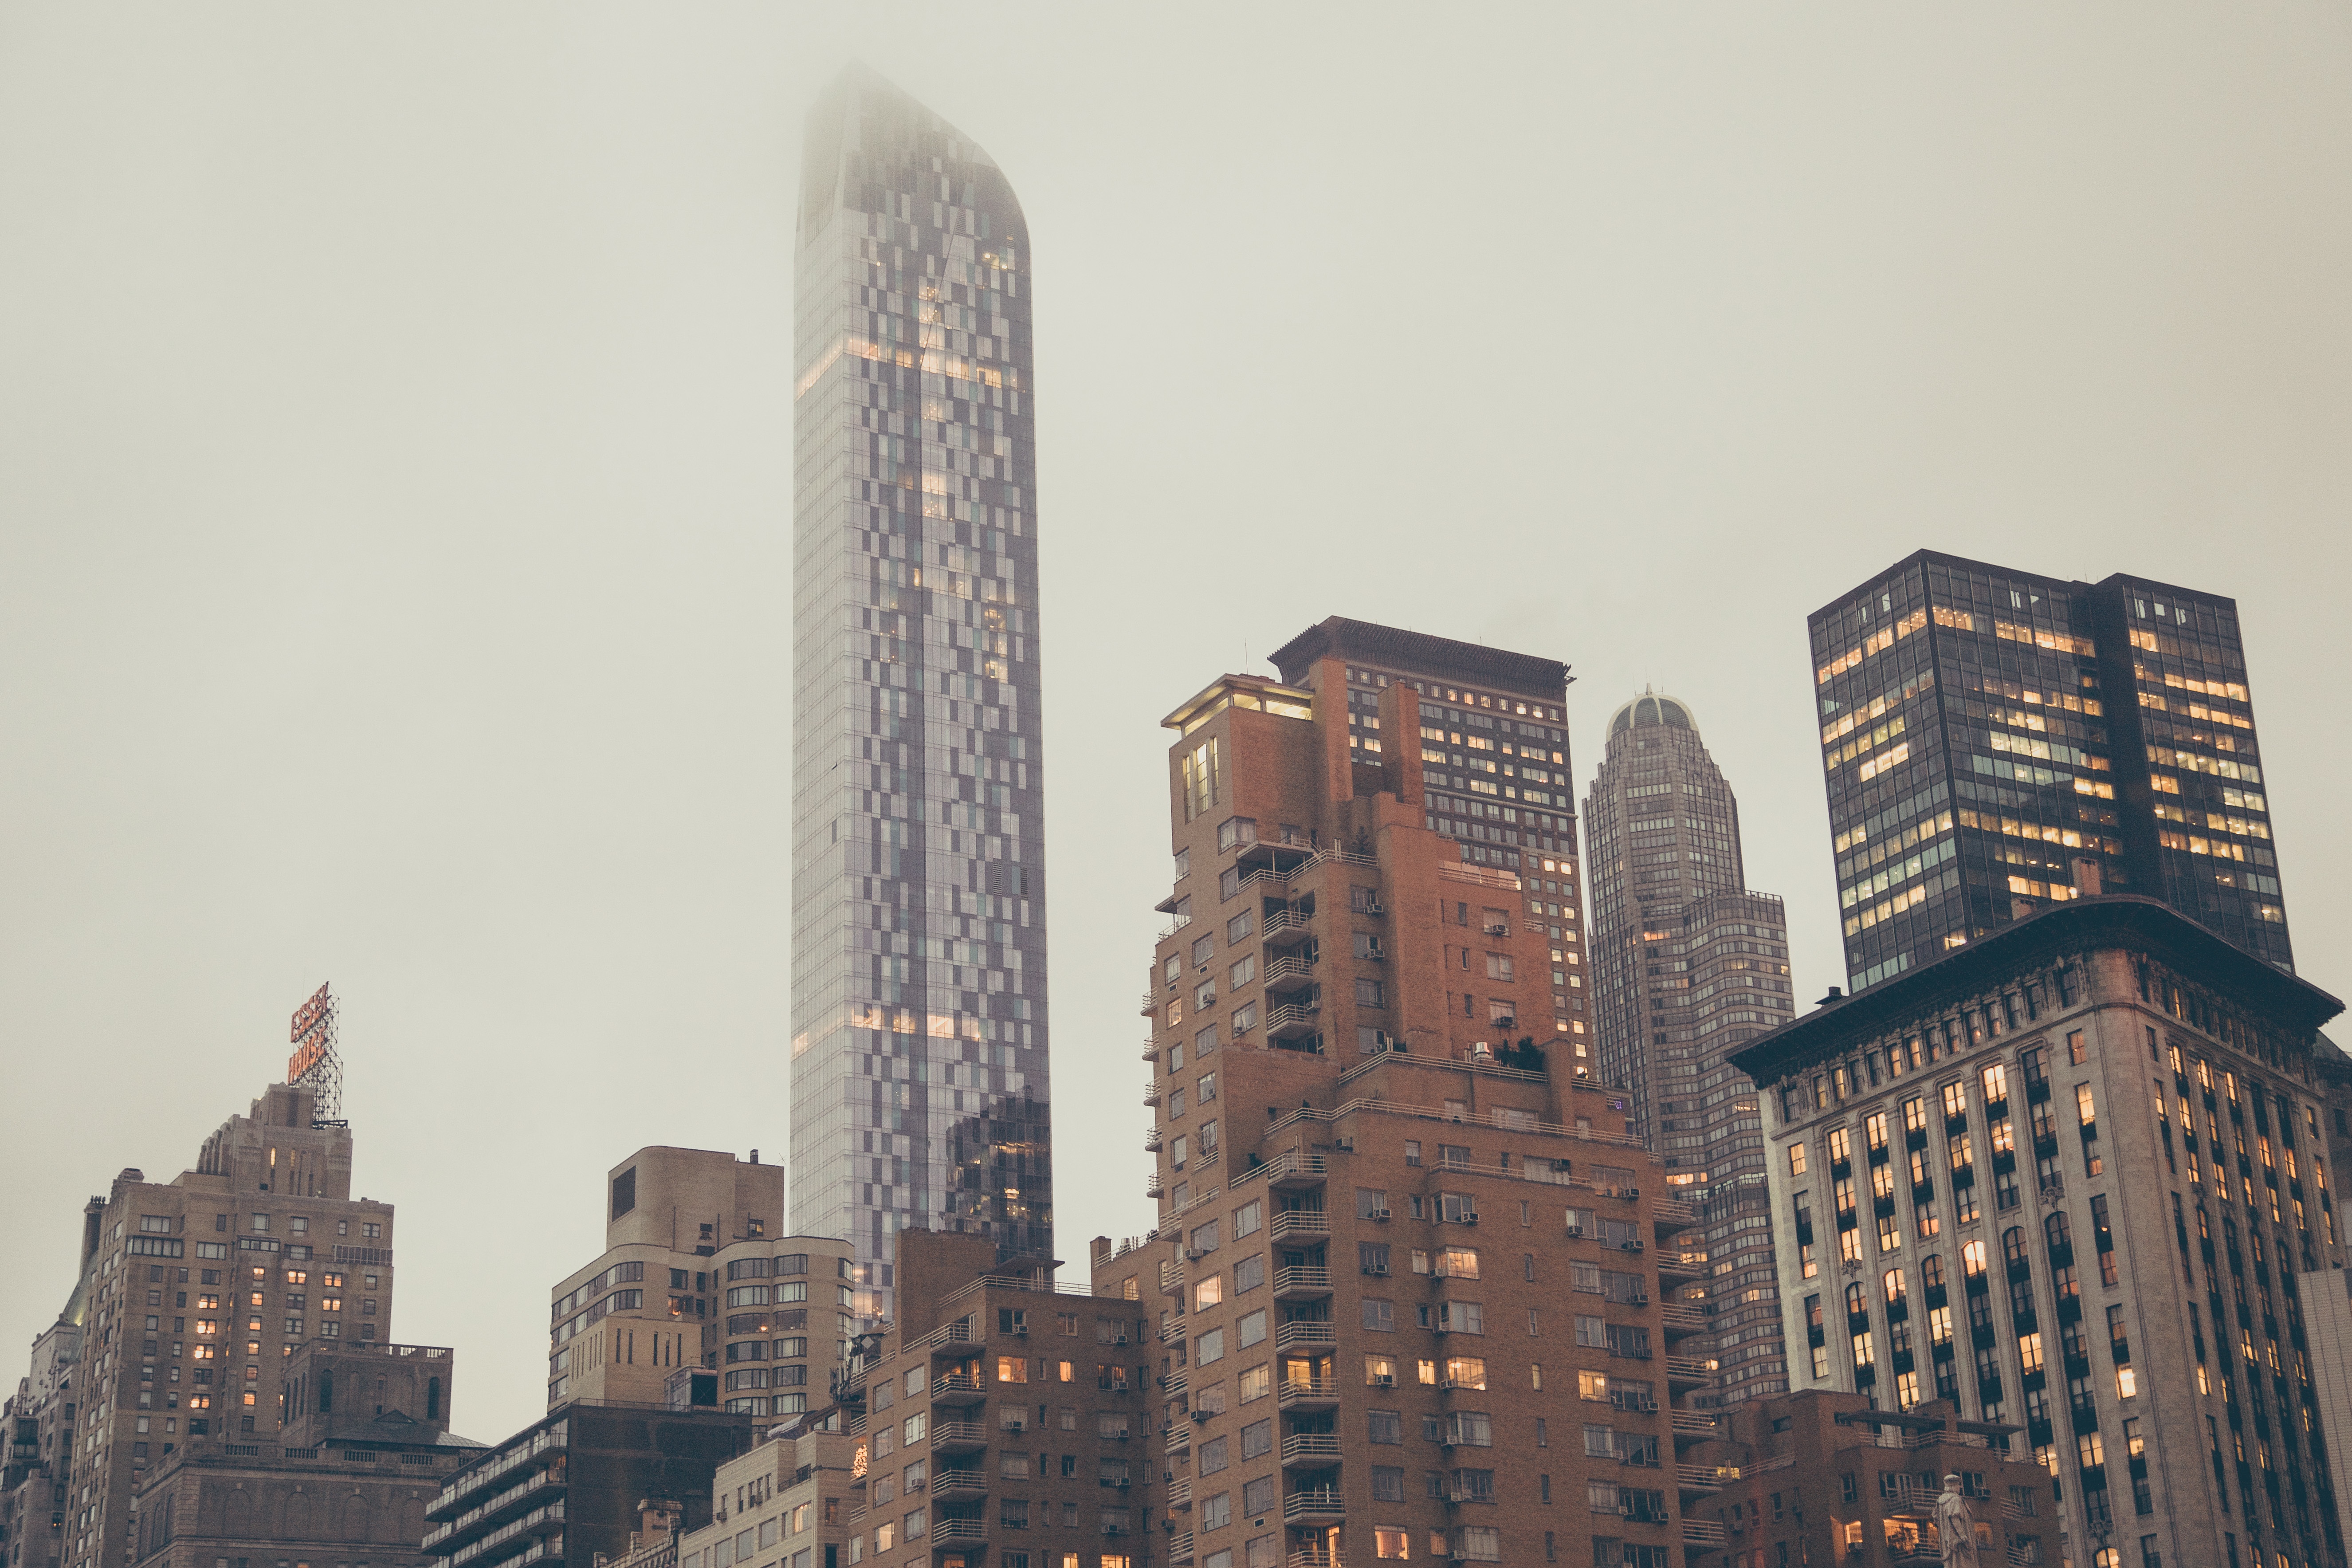
architecture, skyline, city, skyscraper, cityscape, downtown, tower, landmark, tower block, metropolis, urban area, atmospheric phenomenon, human settlement, metropolitan area